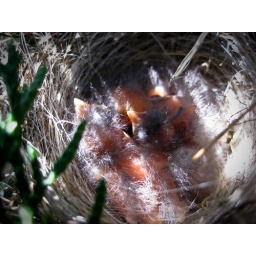
Theme: Nature. Baby birds found in a tree near our trailer at camp.